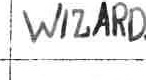
Label: Wizards